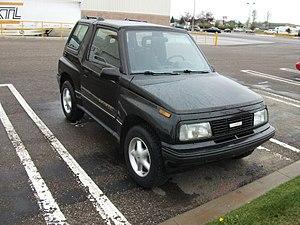
L'Escudo est un véhicule tout terrain du constructeur automobile japonais Suzuki produit en trois générations depuis 1988, qui se sont vendues à 8,3 millions d'exemplaires. Il est disponible en Amérique du Nord sous les versions JX, JLX et JLX-L. Auparavant, des versions JLX V6 et JLX-L V6 étaient disponibles.